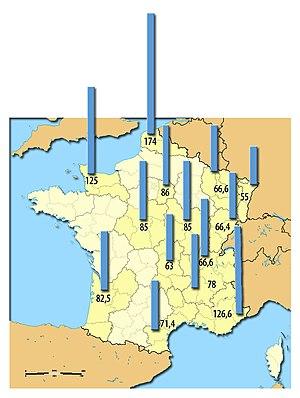
Pour quelques régions et départements de France, teneurs moyennes en iode des urines (iodure), mesurée en microgrammes par litres, dans la population française à la fin du XXème siècle (années 1980 à 2000)
L'iode est l'élément chimique de numéro atomique 53, de symbole I. C'est un membre de la famille des halogènes.